Frozen (2013 film)

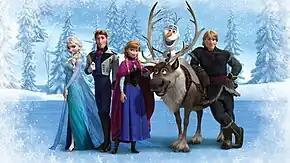
A promotional image of the main characters from the film. From left to right: Elsa, Hans, Anna, Sven, Olaf, and Kristoff.

Non-speaking characters include Kristoff's reindeer companion Sven, horses, and wolves. Sven's grunts and snorts were provided by Frank Welker, who was not credited.